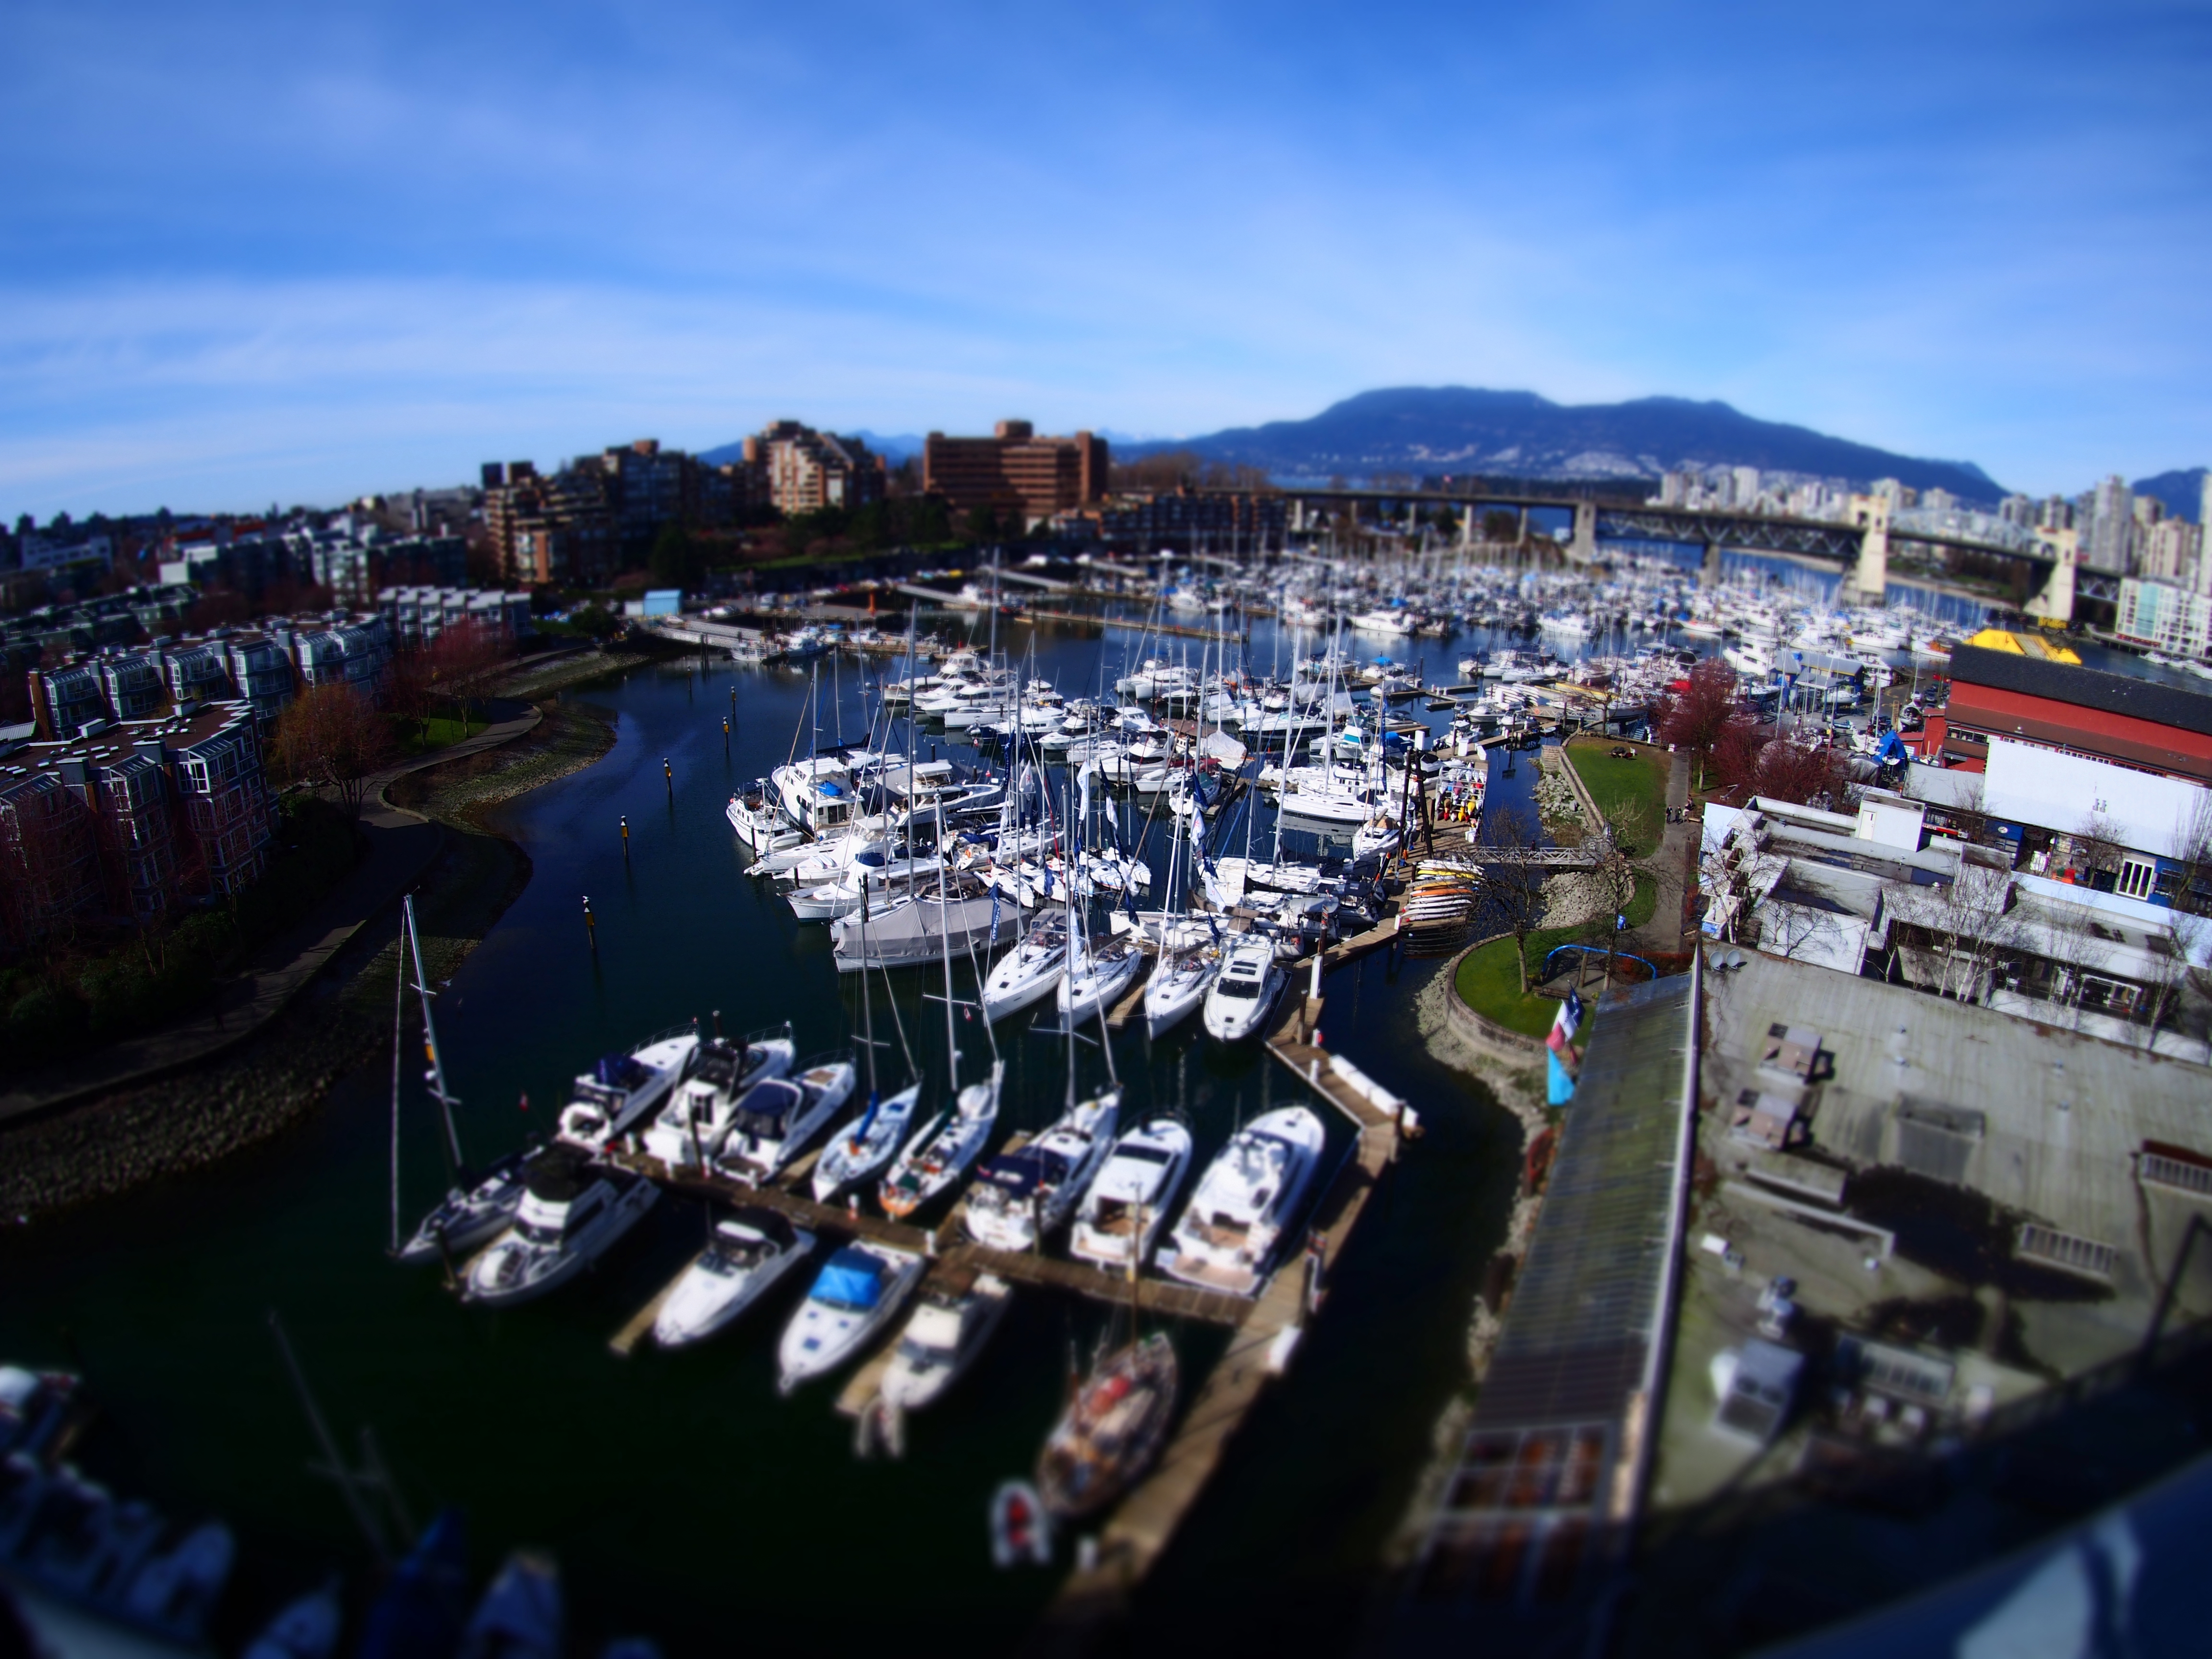
dock, photography, town, cityscape, panorama, vehicle, vancouver, island, harbor, marina, port, stadium, waterway, boats, fisheye, diorama, wharf, lenscap, granville, olympus9mmf80, aerial photography